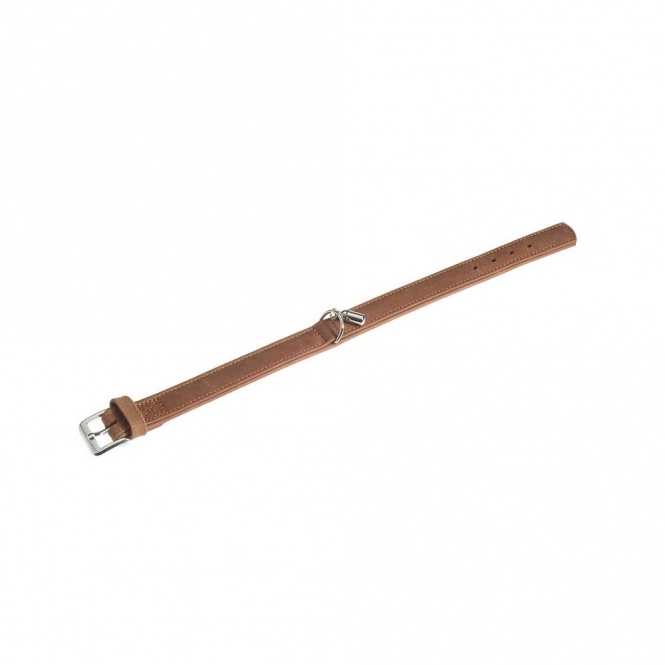
Karlie Halsband Buffalo aus Kalbsleder - Braun
Die Buffalo-Serie - ein vielseitiges Allroundtalent Unsere Buffalo-Serie legt besonders großen Wert darauf, für möglichst viele unterschiedliche Hundearten die passenden Gebrauchsgegenstände bereitzustellen. Ob Halsbänder, Leinen oder Geschirre - die Buffalo Serie ist ein Allroundtalent. Das Ausgangsmaterial für diese Linie ist Kalbsleder, welches qualitativ sehr hochwertig ist und während der Vorbereitung wasserabweisend imprägniert wird. Es zeichnet sich durch seine sehr weiche Oberfläche aus. Diese wird oft als samtig beschrieben und sorgt sowohl für einen hohen Tragekomfort für den Hund, als auch für eine angenehme Haptik für den Halter. Gesamtlänge: ca. 24 cm Breite: ca. 10 mm
Brand: Karlie
Category: Animals & Pet Supplies > Pet Supplies > Pet Collars & Harnesses